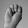
ASL letter: M